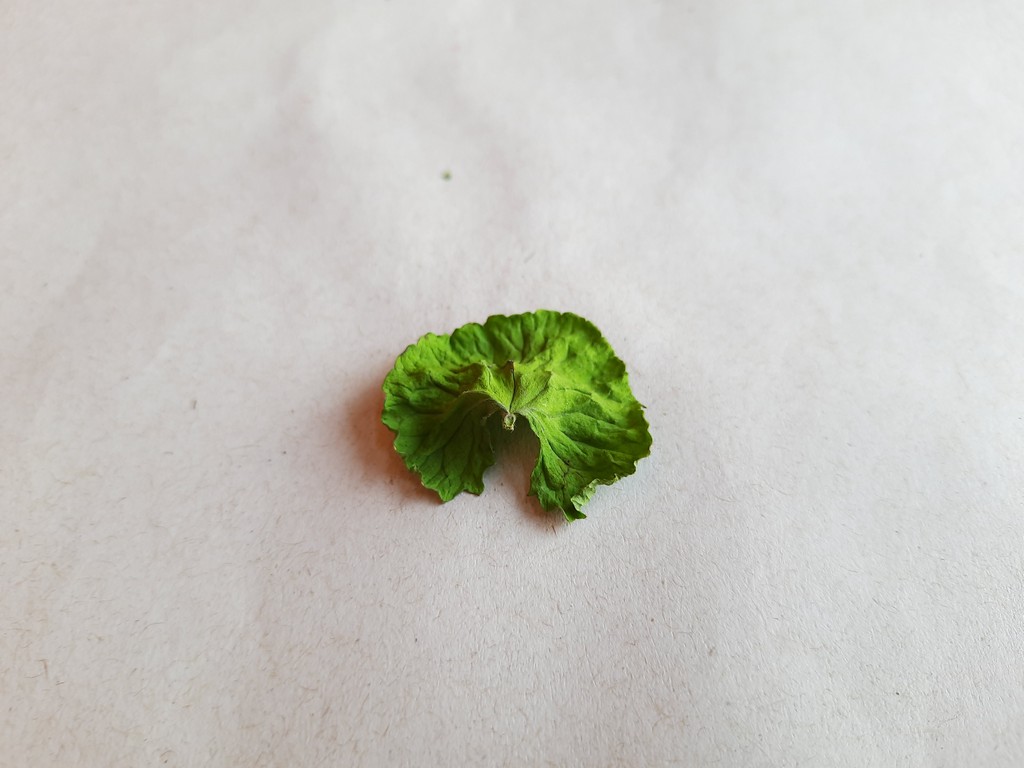
Label: Dried